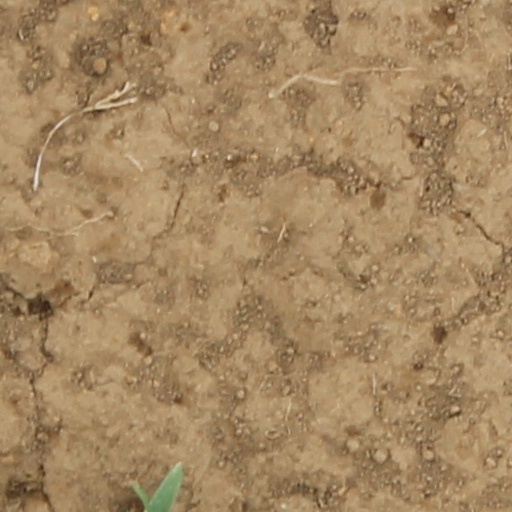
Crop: wheat